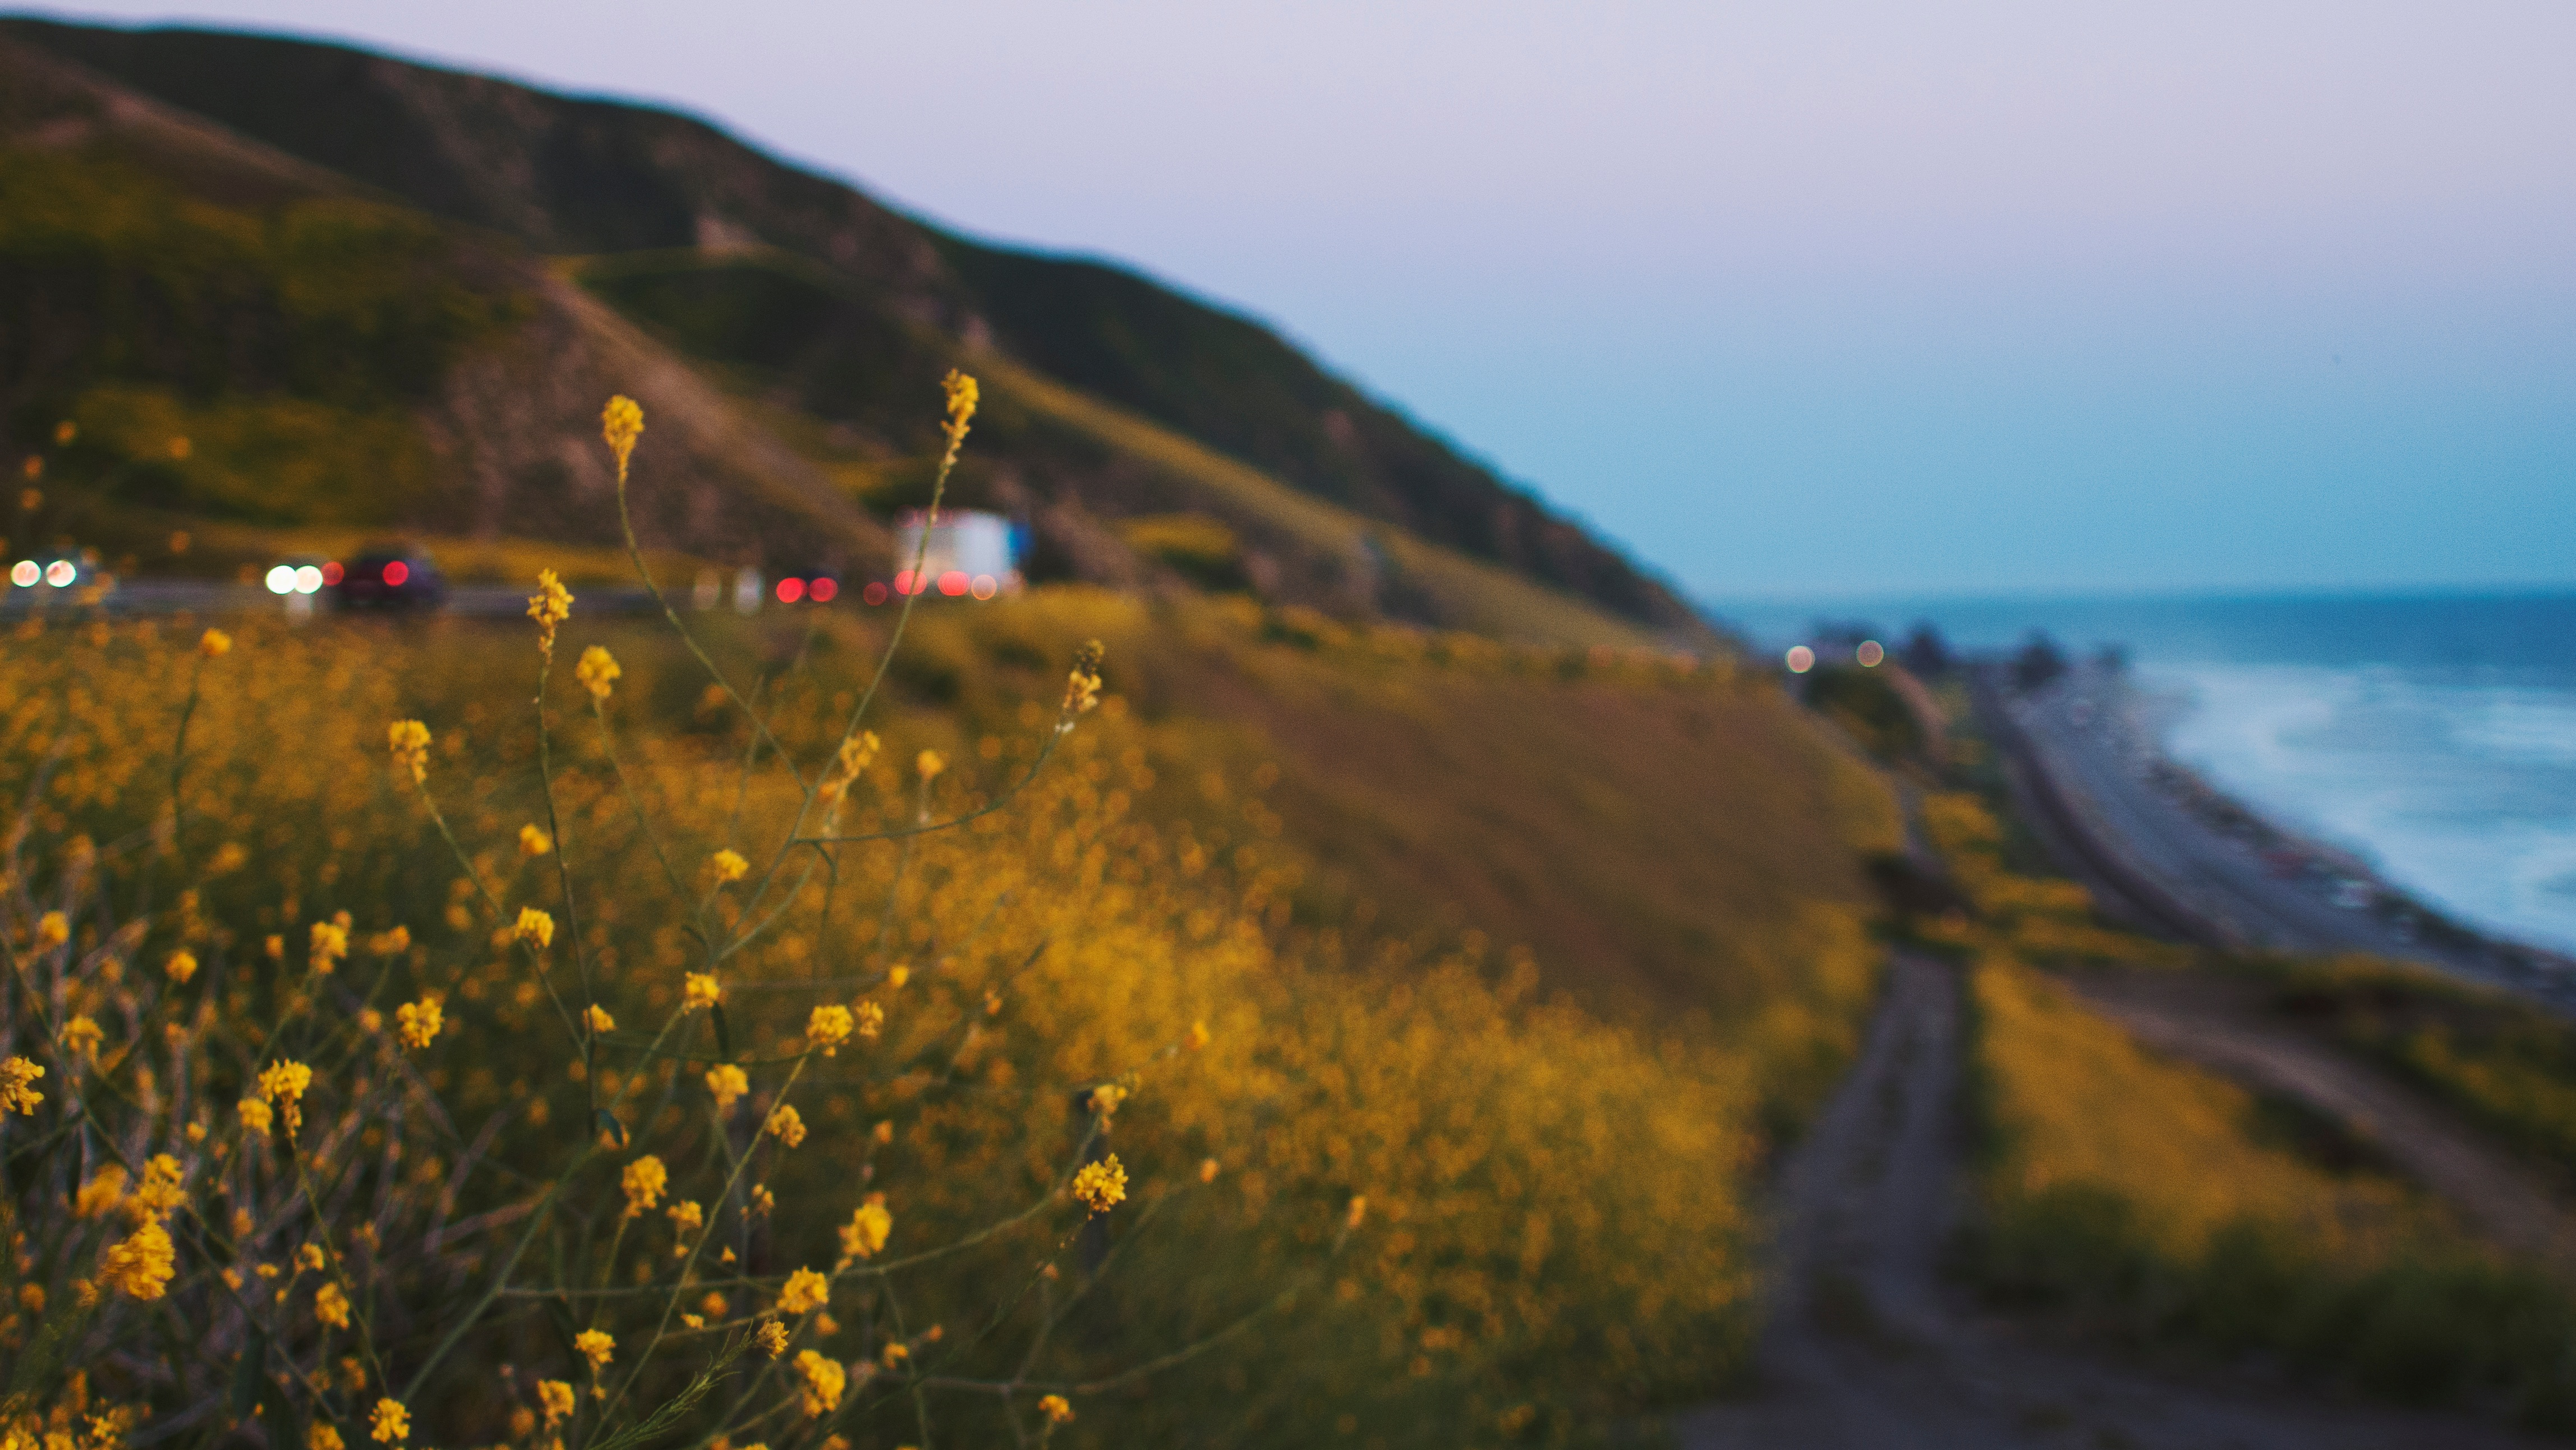
landscape, sea, coast, nature, grass, ocean, horizon, mountain, cloud, sky, sunset, sunlight, morning, hill, flower, mountain range, cliff, dusk, evening, terrain, rural area, landform, geographical feature, mountainous landforms